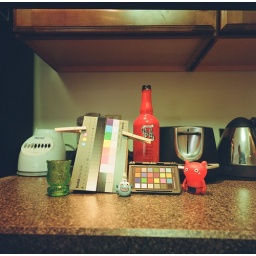
base exposureMixed lighting, tungsten and fluorescent.Counter is lit by 50W halogen, back wall lit by fluorescent.